Goodyera

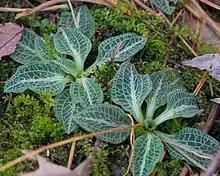
"Goodyera pubescens"

The following is a list of species of "Goodyera" recognised by "Plants of the World Online" as at May 2023: